Steve Parode

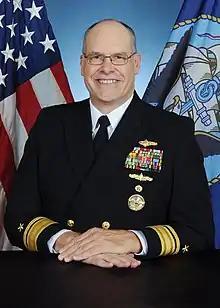
Rear Adm. Steve Parode

Steven Lowell Parode (born 1964) is a rear admiral in the United States Navy and a seasoned intelligence officer. Since November 2023, he has been serving as the Acting Director of Naval Intelligence (DNI) and the Deputy Director of Naval Intelligence (DDNI), along with being the Director of Naval Intelligence Activity (DNIA). His career in the Navy began with his commission in 1986, and he has held various prominent roles, including Director of Intelligence at the United States Strategic Command.